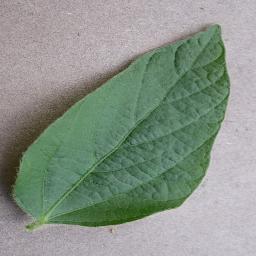
Label: Soybean___healthy